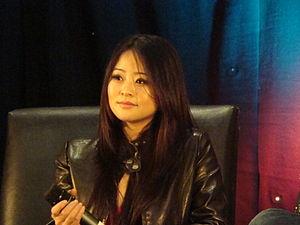
Les personnages de Chuck, série télévisée américaine, se constituent de onze acteurs principaux, d'une douzaine d'acteurs récurrents et d'un nombre aléatoire d'invités au fil des saisons.
Julia Ling, né Xiao Wei Lin est une actrice américaine surtout connue pour son travail à la télévision, notamment ses apparitions récurrentes dans les séries NBC, comme Urgences, Studio 60 on the Sunset Strip, ou plus récemment, pour son rôle régulier dans la série Chuck.